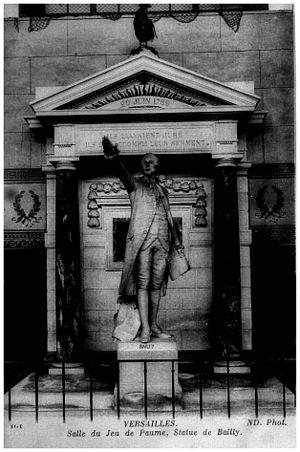
cf titre.
Jean Sylvain Bailly, né le 15 septembre 1736 à Paris et mort guillotiné le 12 novembre 1793 à Paris, est un mathématicien, astronome, littérateur et homme politique français. Il a été le premier maire de Paris.